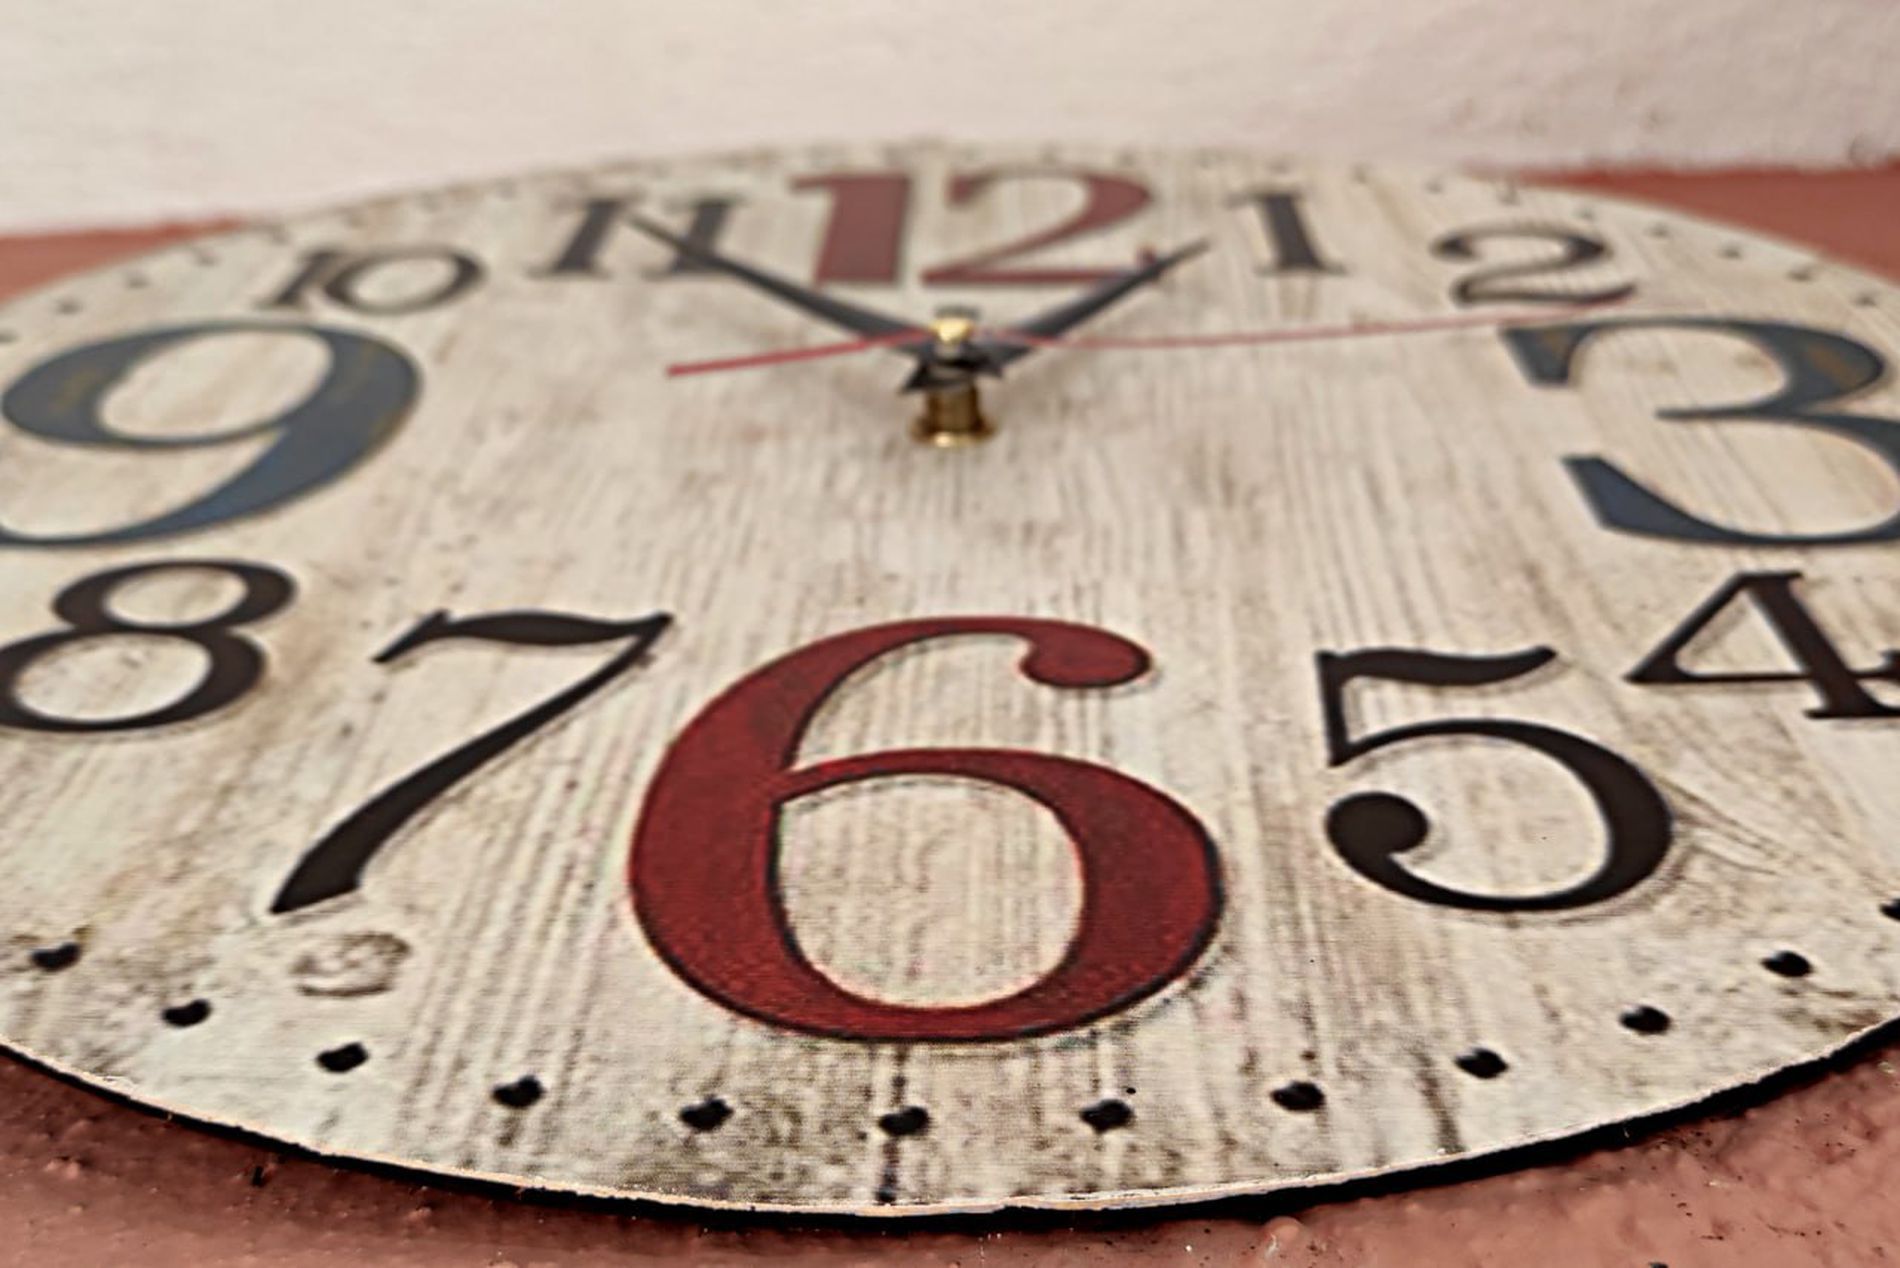
Wooden clock
A wooden vintage clock appears to show the time twelve o'clock and fifty-five minutes. The numbers are large and bold in black and red.
Photo captured by close-up zoom of a wooden clock at twelve o'clock and fifty-five minutes, with a color palette of beige for the base and a black, red color palette for the numbers. It inspires the importance of time in life.
Labels: Clock, Analog Clock, Text, Aircraft, Airplane, Transportation, Vehicle, Blade, Dagger, Knife, Weapon, Number, Symbol, Wall Clock, Background